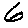
Label: 6